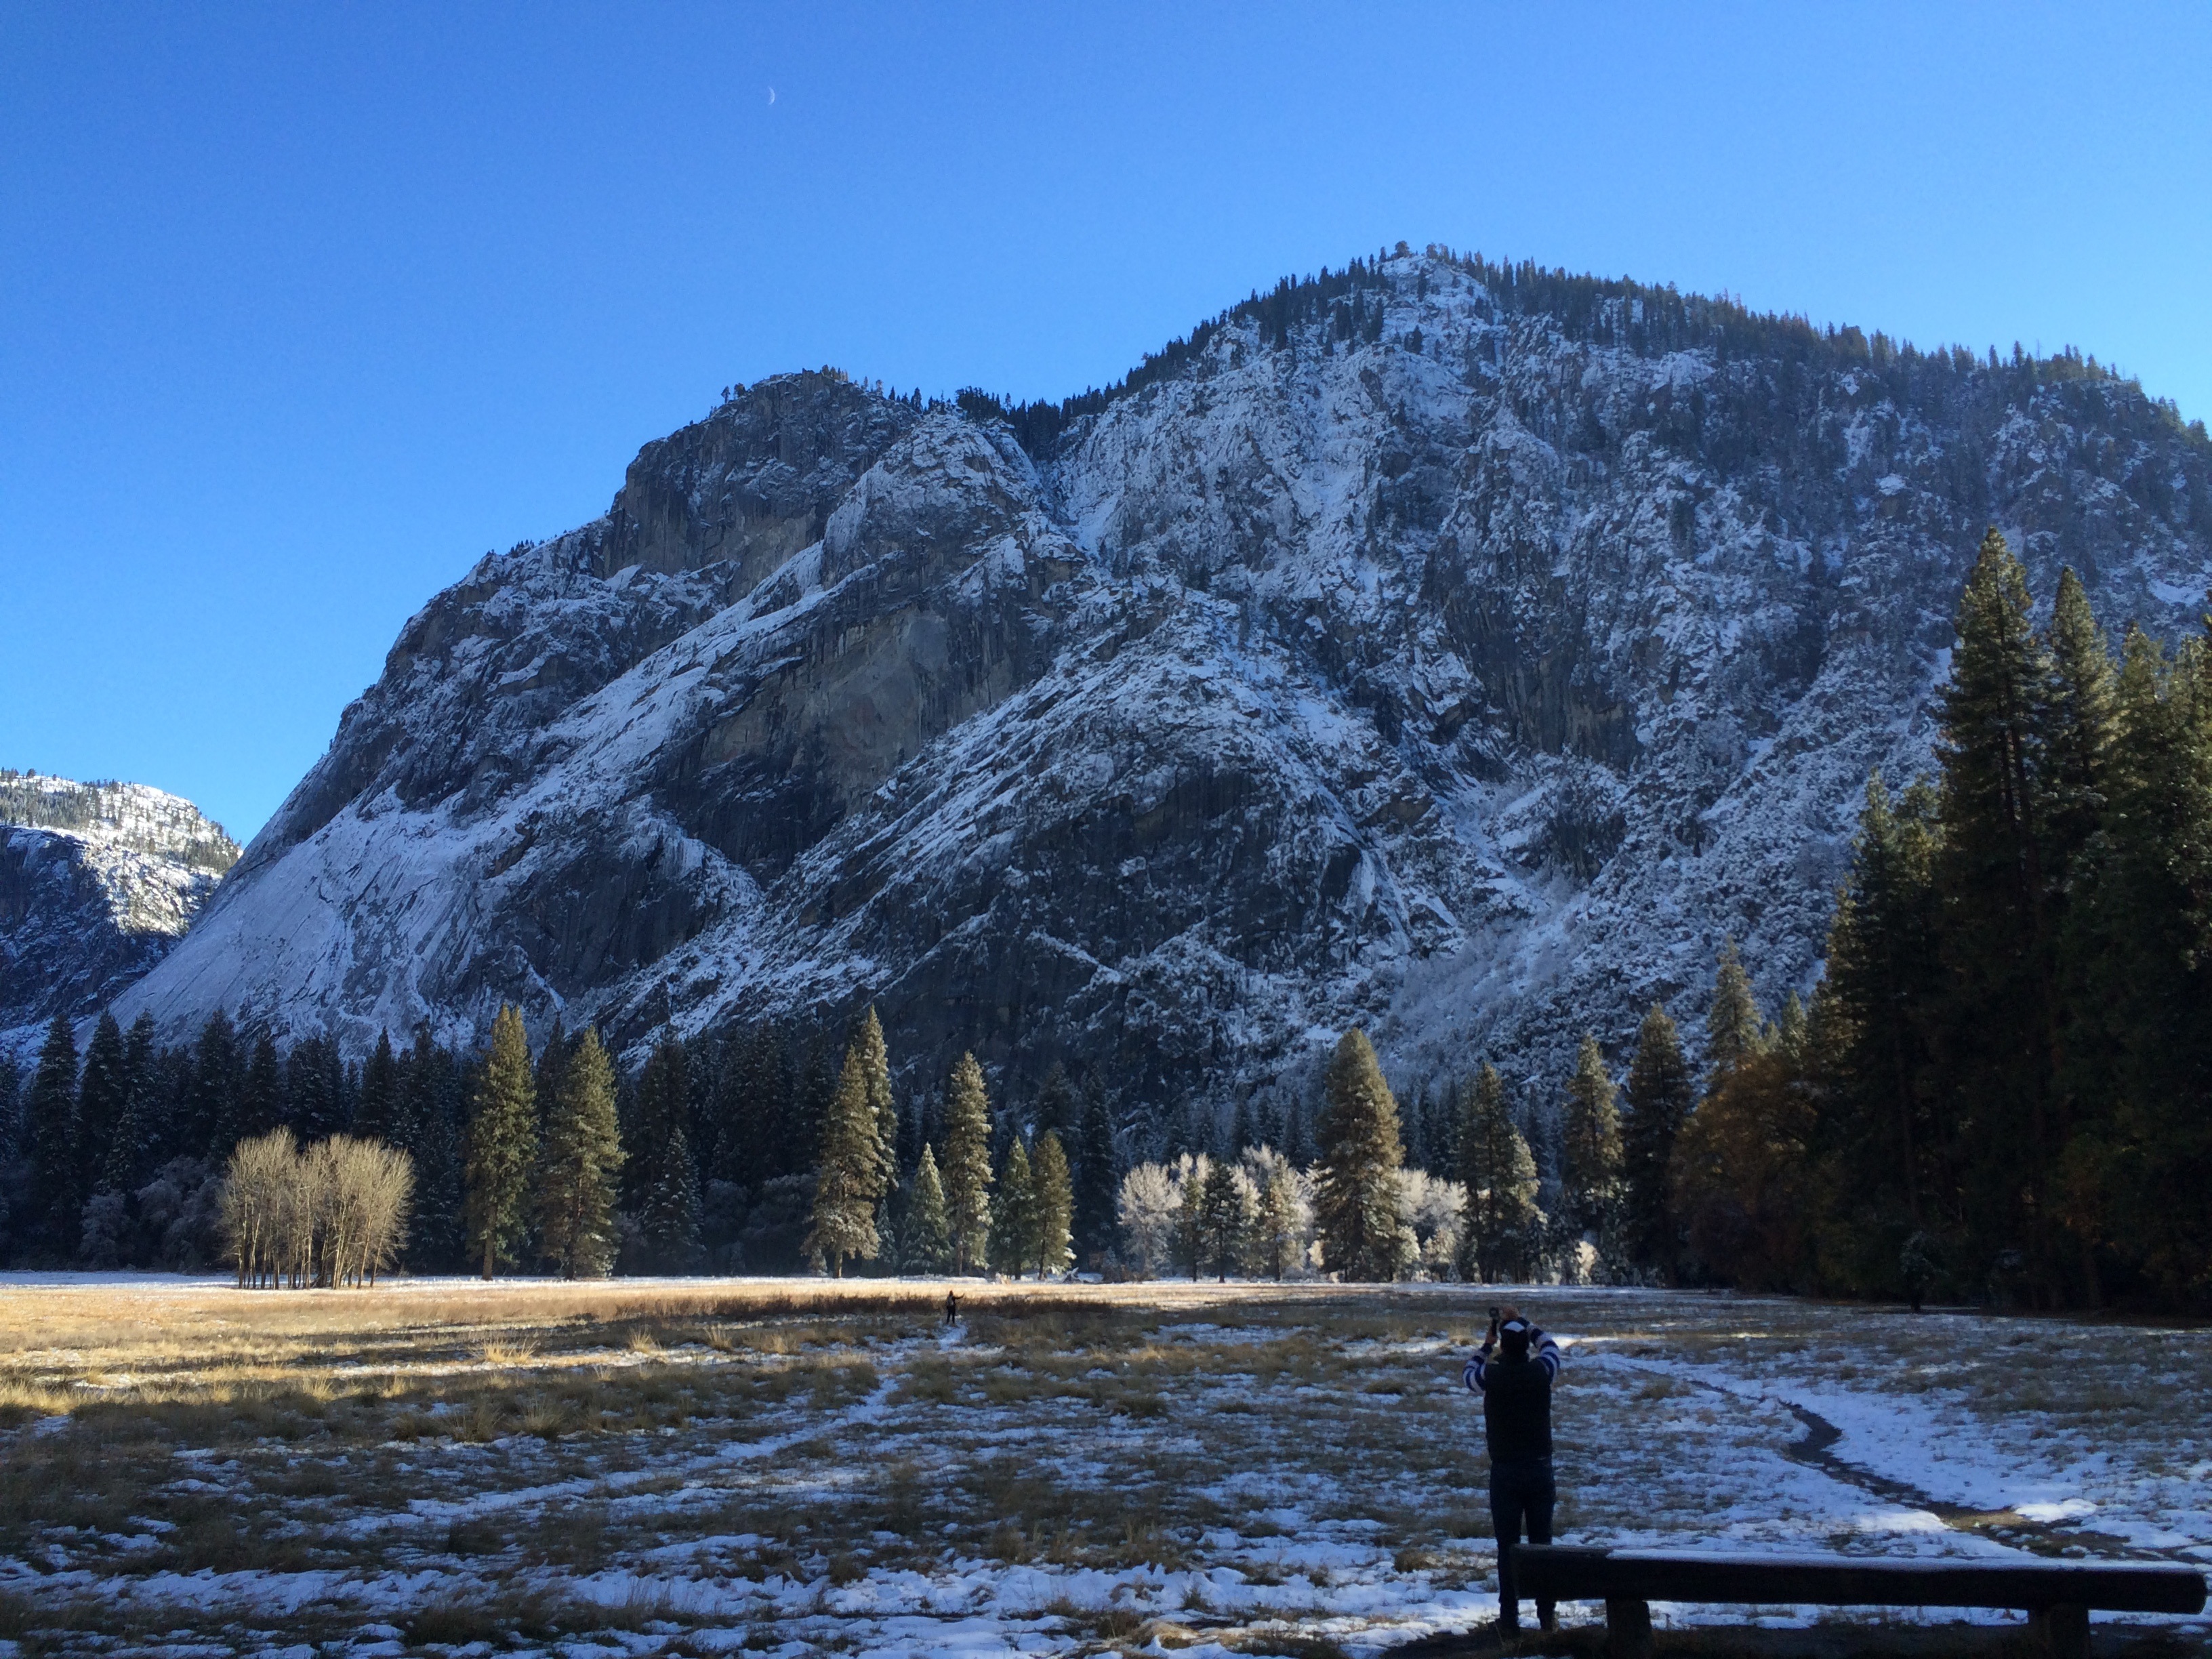
landscape, tree, nature, wilderness, mountain, snow, winter, lake, mountain range, weather, usa, season, ridge, mountains, alps, loch, landform, yosemite park, mountainous landforms